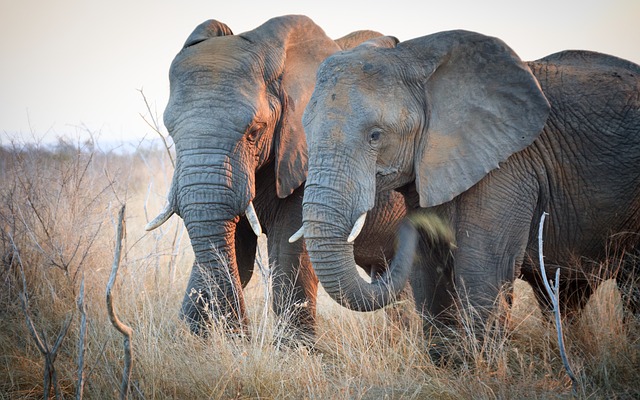
Label: elefante